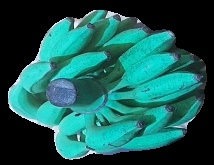
Variety: elakki-bale
Grade: grade3